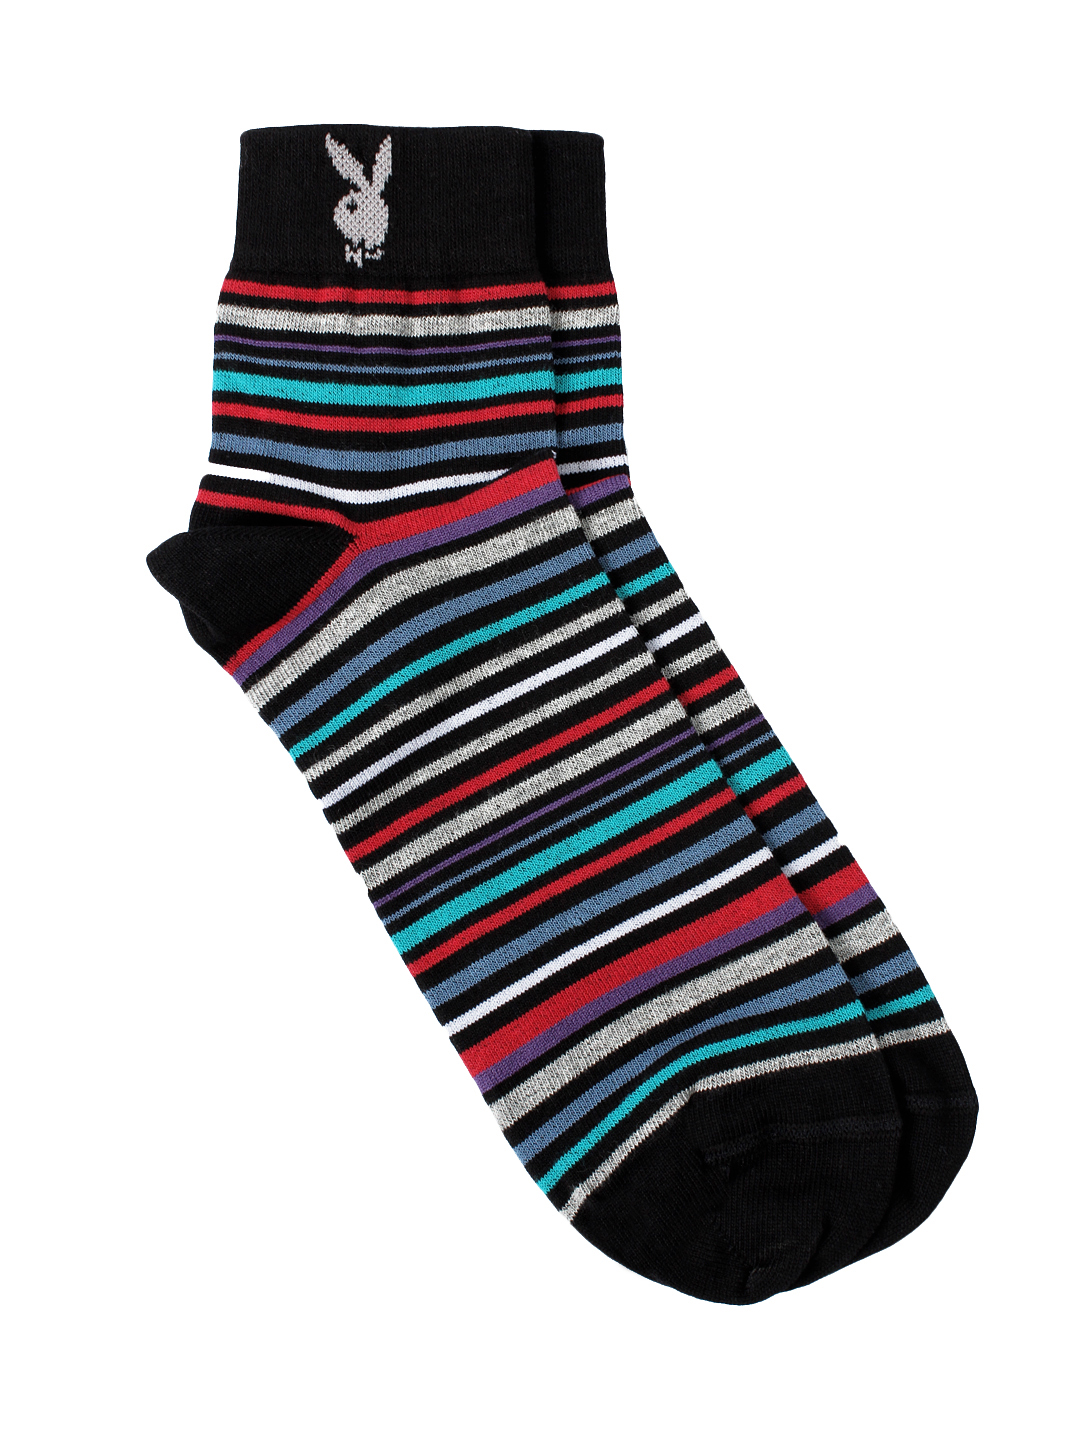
Playboy Men Multi Coloured Socks
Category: Accessories / Socks / Socks
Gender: Men
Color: Black
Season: Summer 2016
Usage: Casual